Louisa Gurski

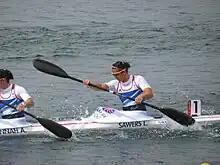

Louisa started the season at the 2012 Canoe Sprint European Championships in Zagreb, Croatia, with a 4th in the Women's K4 500m event. At the London Olympics 2012 in August she came 5th in the Women's K4 500m final, competing with Rachel Cawthorn, Jess Walker and Angela Hannah. She came 11th in the K2 500m event with Abigail Edmonds.